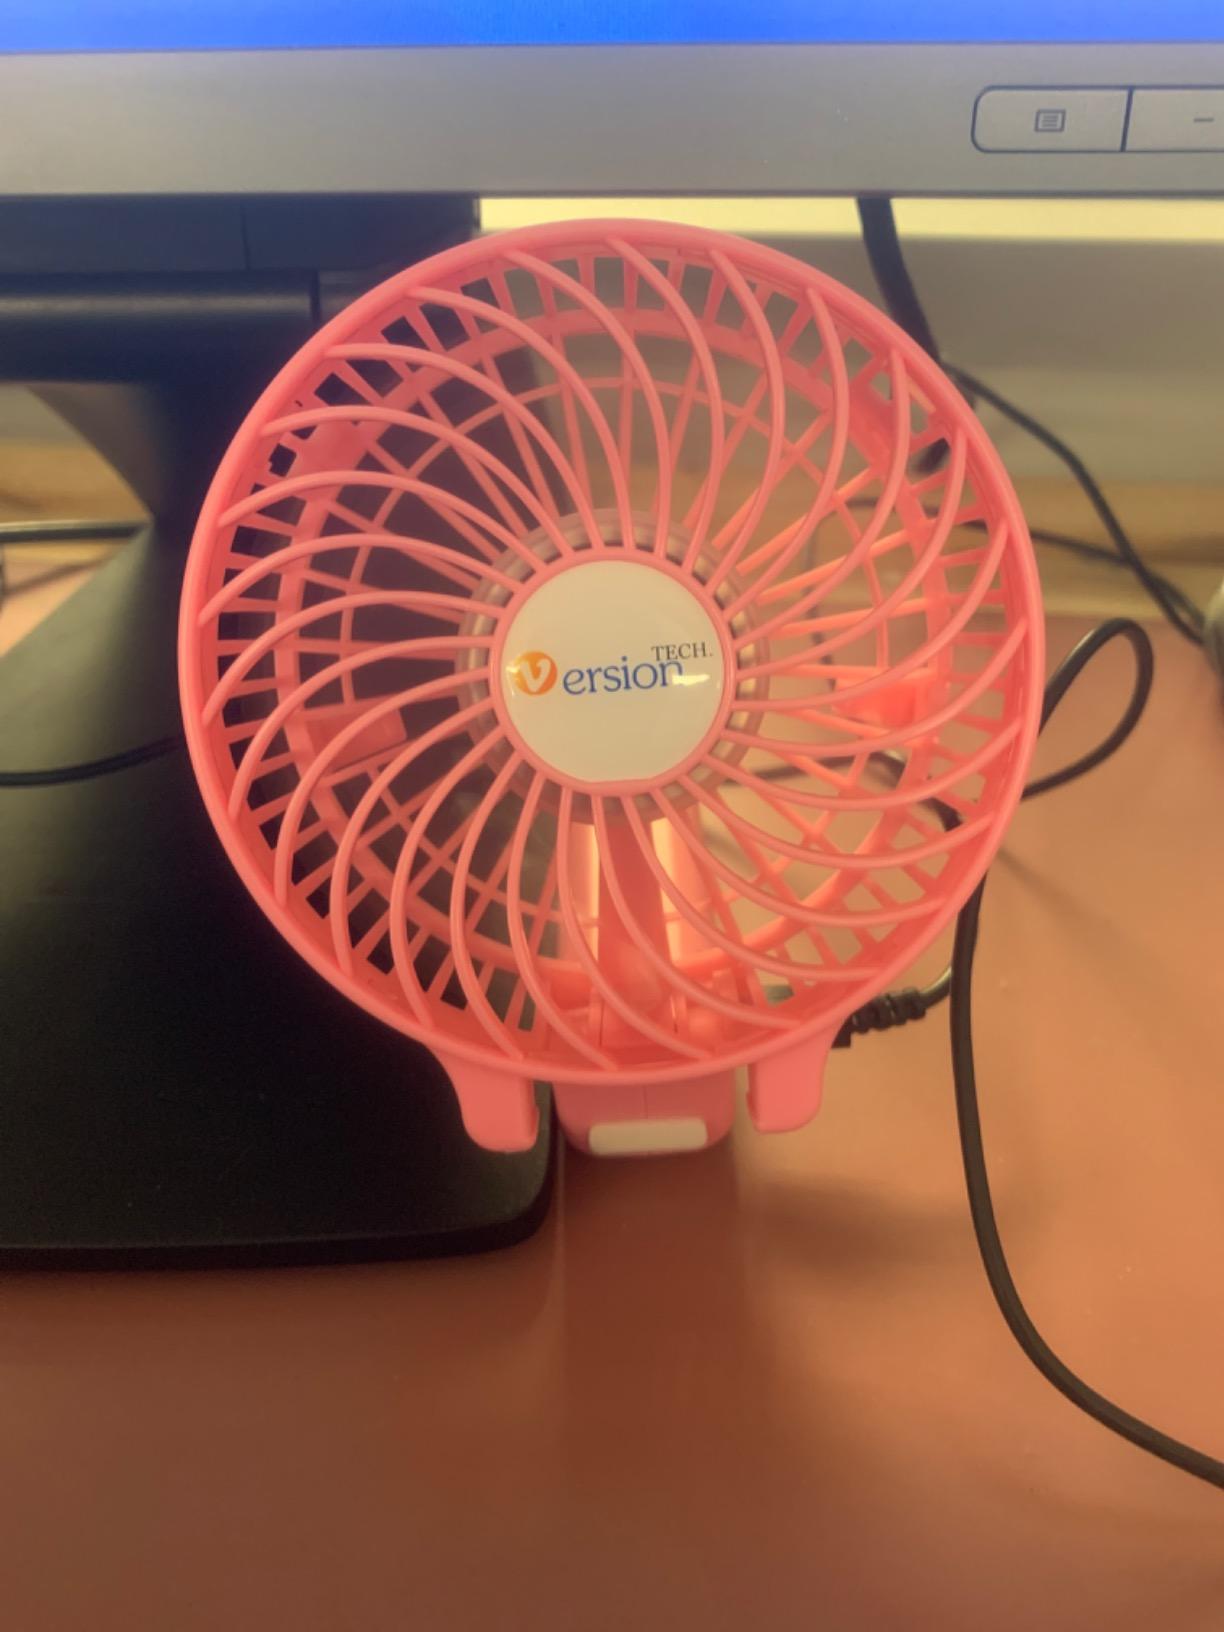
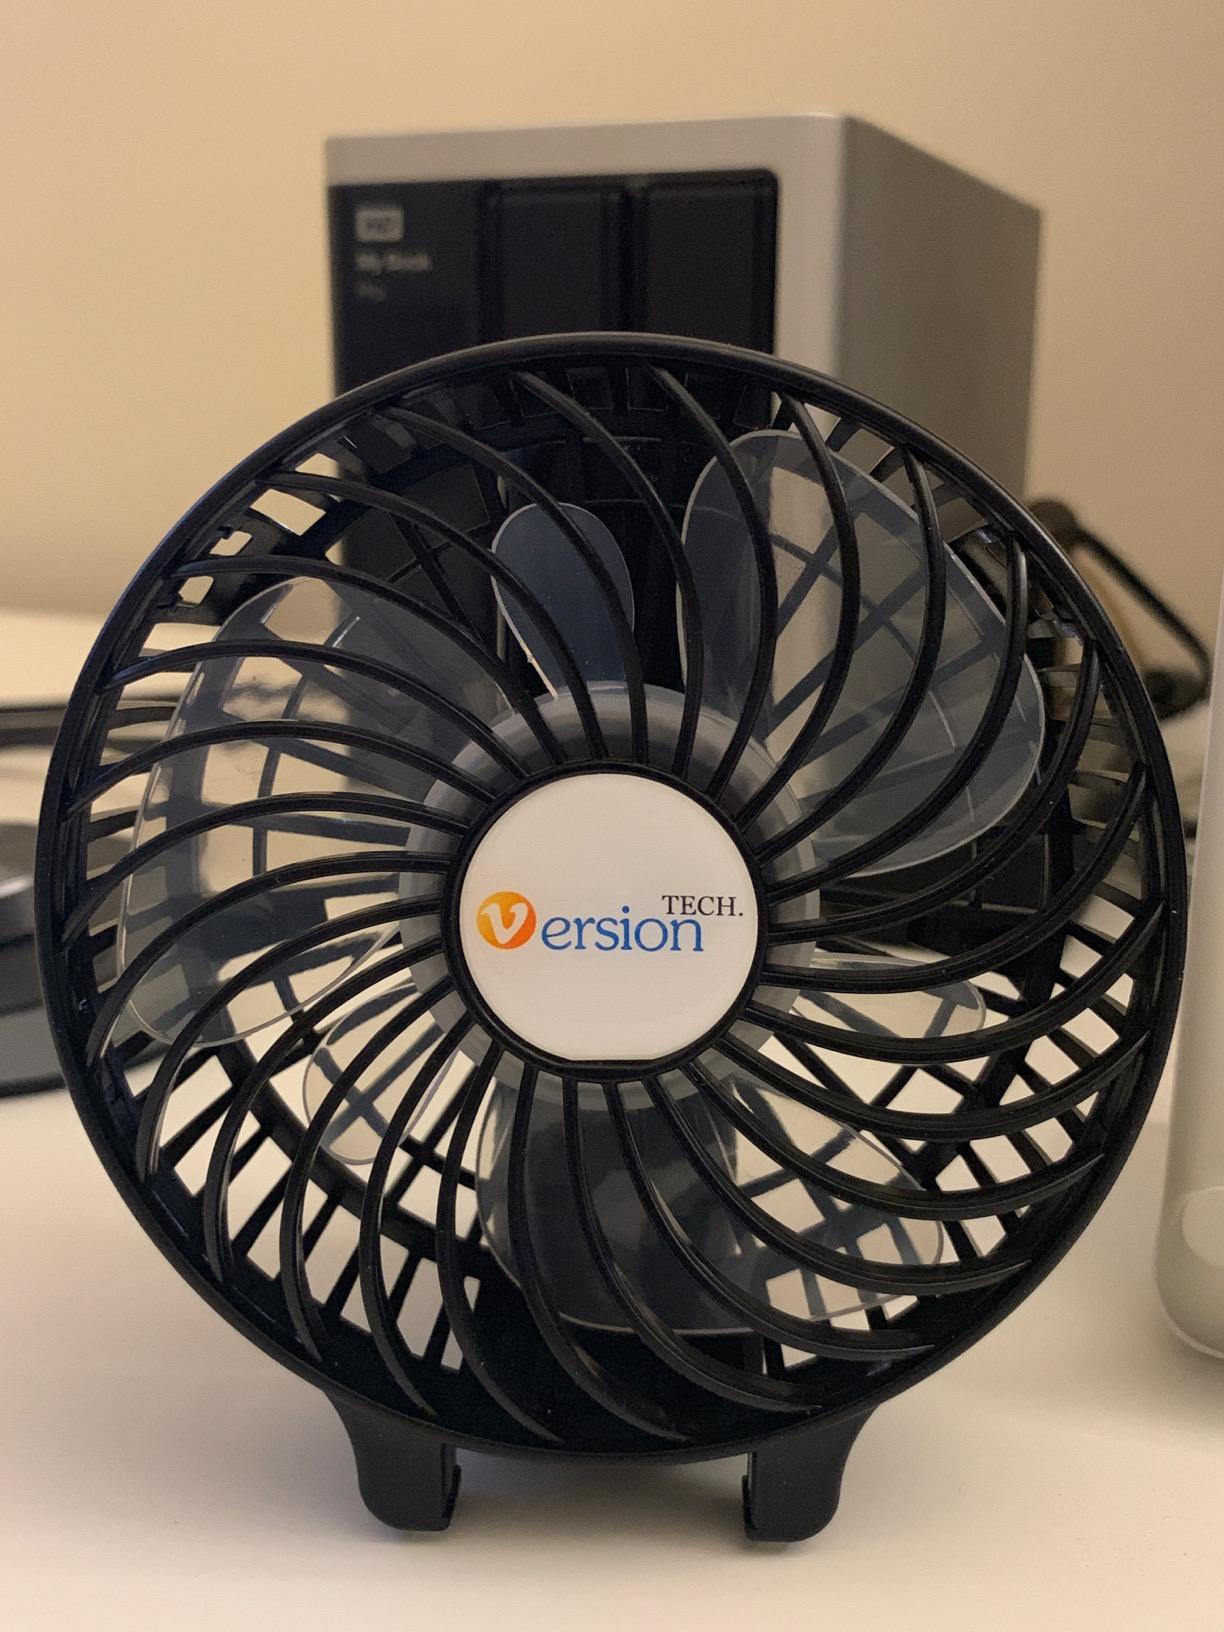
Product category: fan
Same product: no